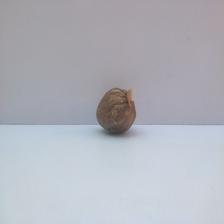
Size: Spoiled